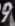
Number: 9